En Busca de un Ídolo 2014

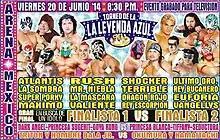
Poster advertising the June 20 finale

CMLL held their third annual En Busca de un Ídolo ("In Search of an Idol") in 2014 starting on March 25 and running until June 20. All tournament matches took place in CMLL's main building, Arena México on Tuesdays and Fridays for the first round and exclusively on Fridays during CMLL's "Super Viernes" for the second round. Like the first tournament the 2014 version focused on a group of young wrestlers trying to prove themselves to both CMLL and the fans. The first round of the tournament was a Round-robin tournament format between eight wrestlers, scoring points based on victories, judges assessments and an online poll. The second round included the top four winners of round one, once again in a round-robin tournament with points. The final match featured the top two point earners in a match against each other, with the winner taking the trophy and prize. In the end Cavernario defeated Hechicero to win the entire tournament.